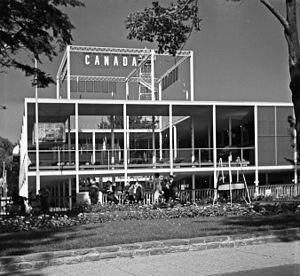
L'Exposition universelle de 1958 ou Expo 58, officiellement Exposition universelle et internationale de Bruxelles, s'est tenue du 17 avril au 19 octobre 1958 sur le plateau du Heysel et attira près de 42 millions de visiteurs.